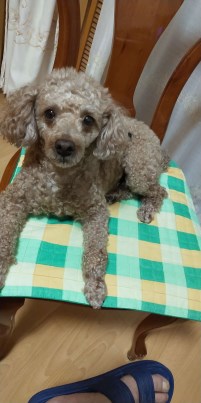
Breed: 7449-n000128-teddy